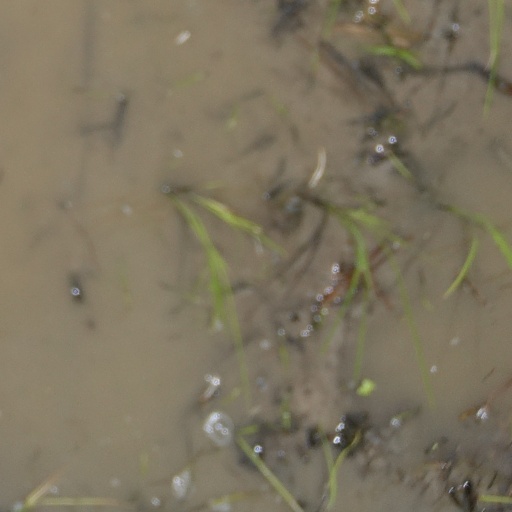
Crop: rice